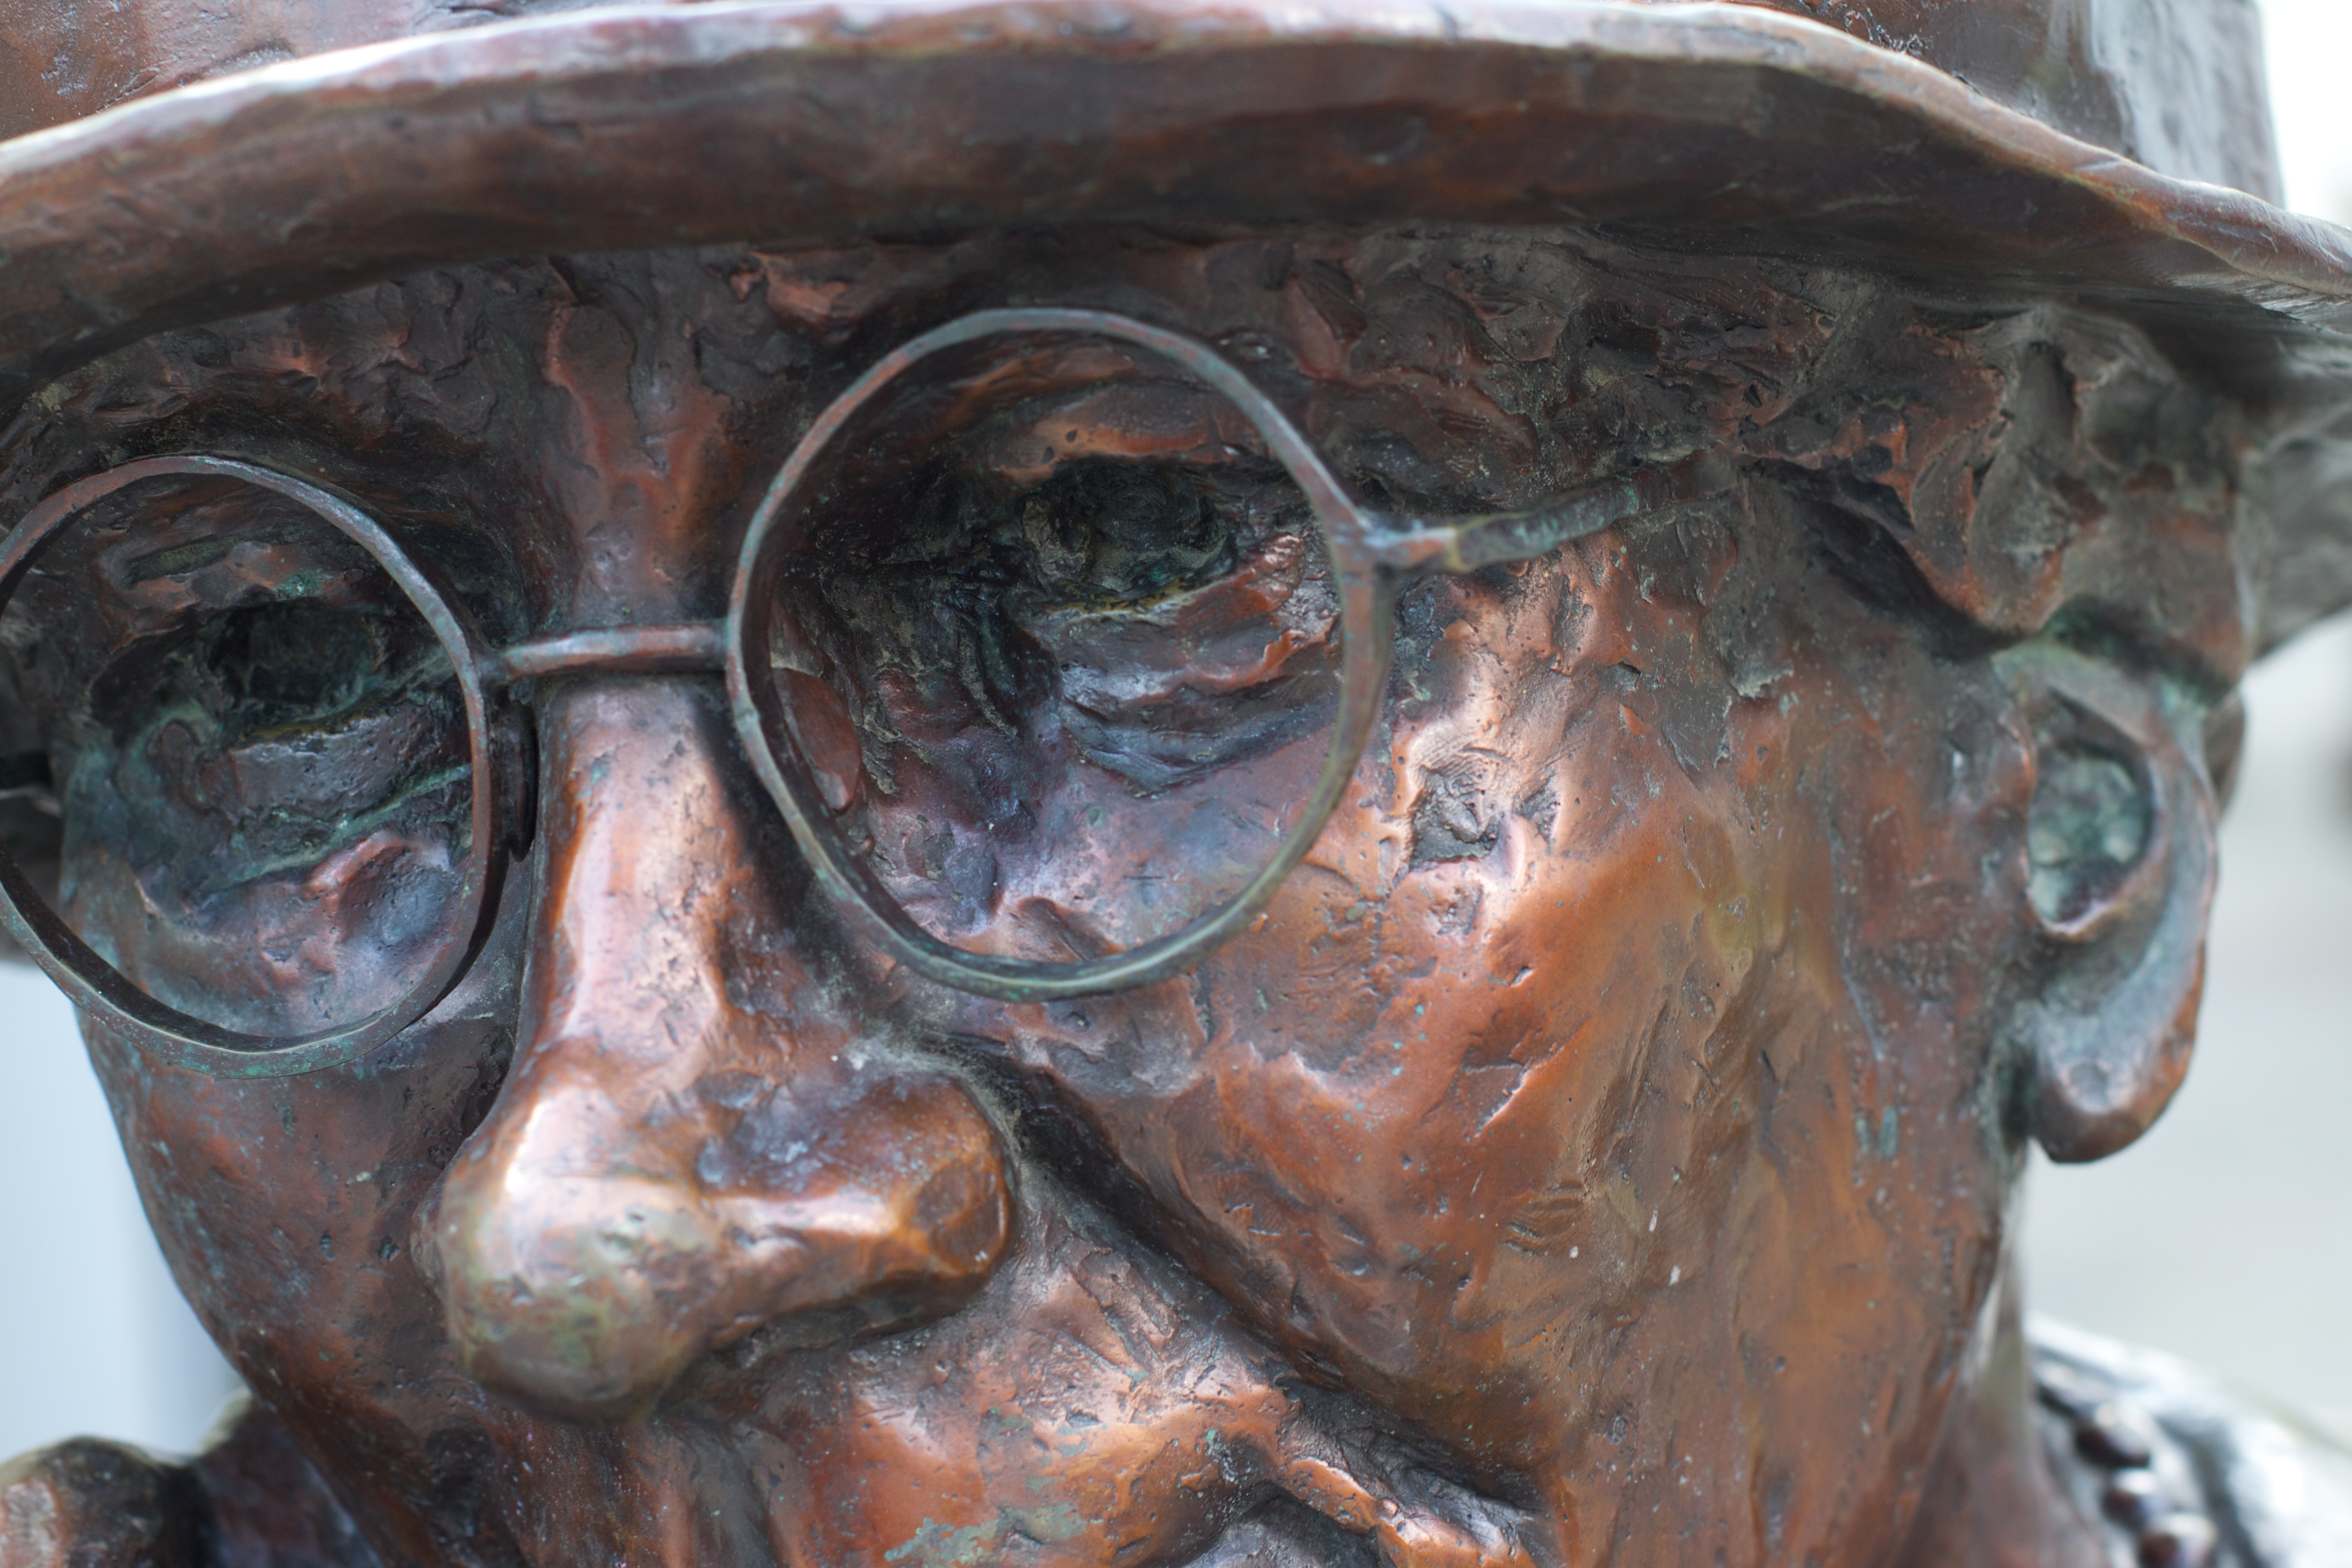
statue, metal, sculpture, art, glasses, carving, odyssey